Hairpin clip

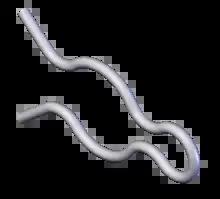

A hairpin clip, also known as a retaining pin, is a type of formed wire used on a grooved shaft. It is designed to be easily installed and uninstalled, and is reusable. They are commonly made from 1050 carbon steel and 300 series stainless steel.